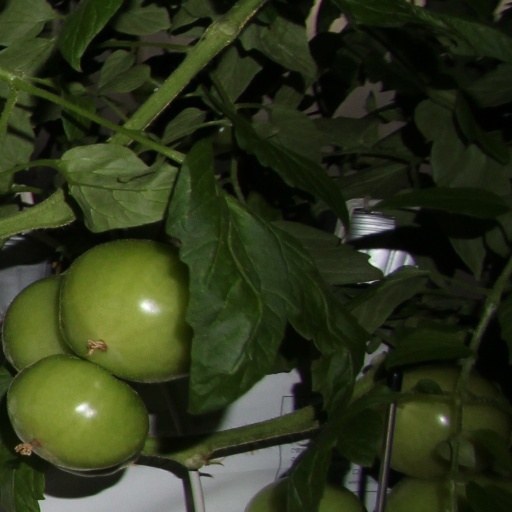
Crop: tomato